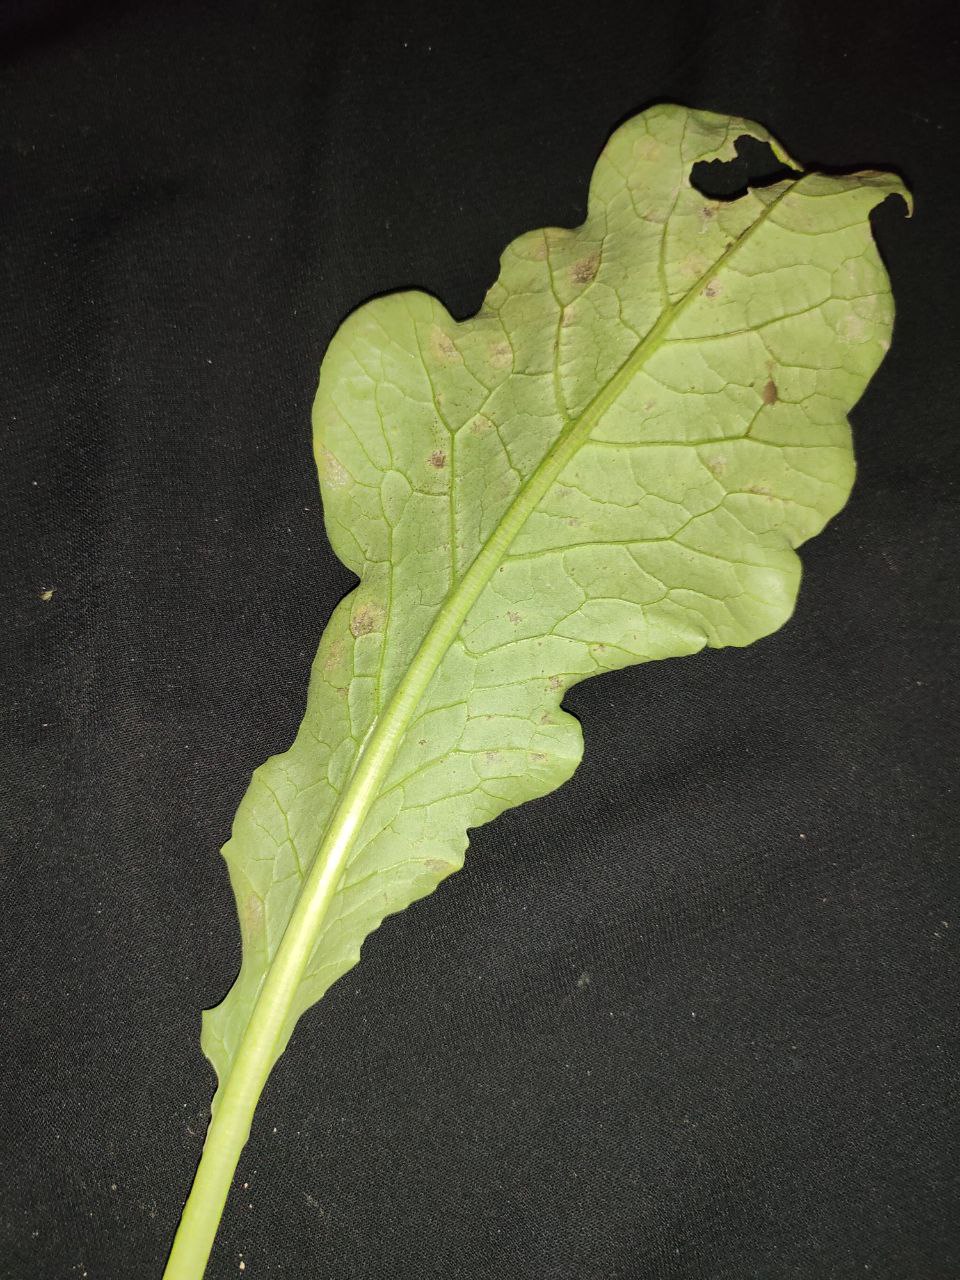
Label: Downey mildew